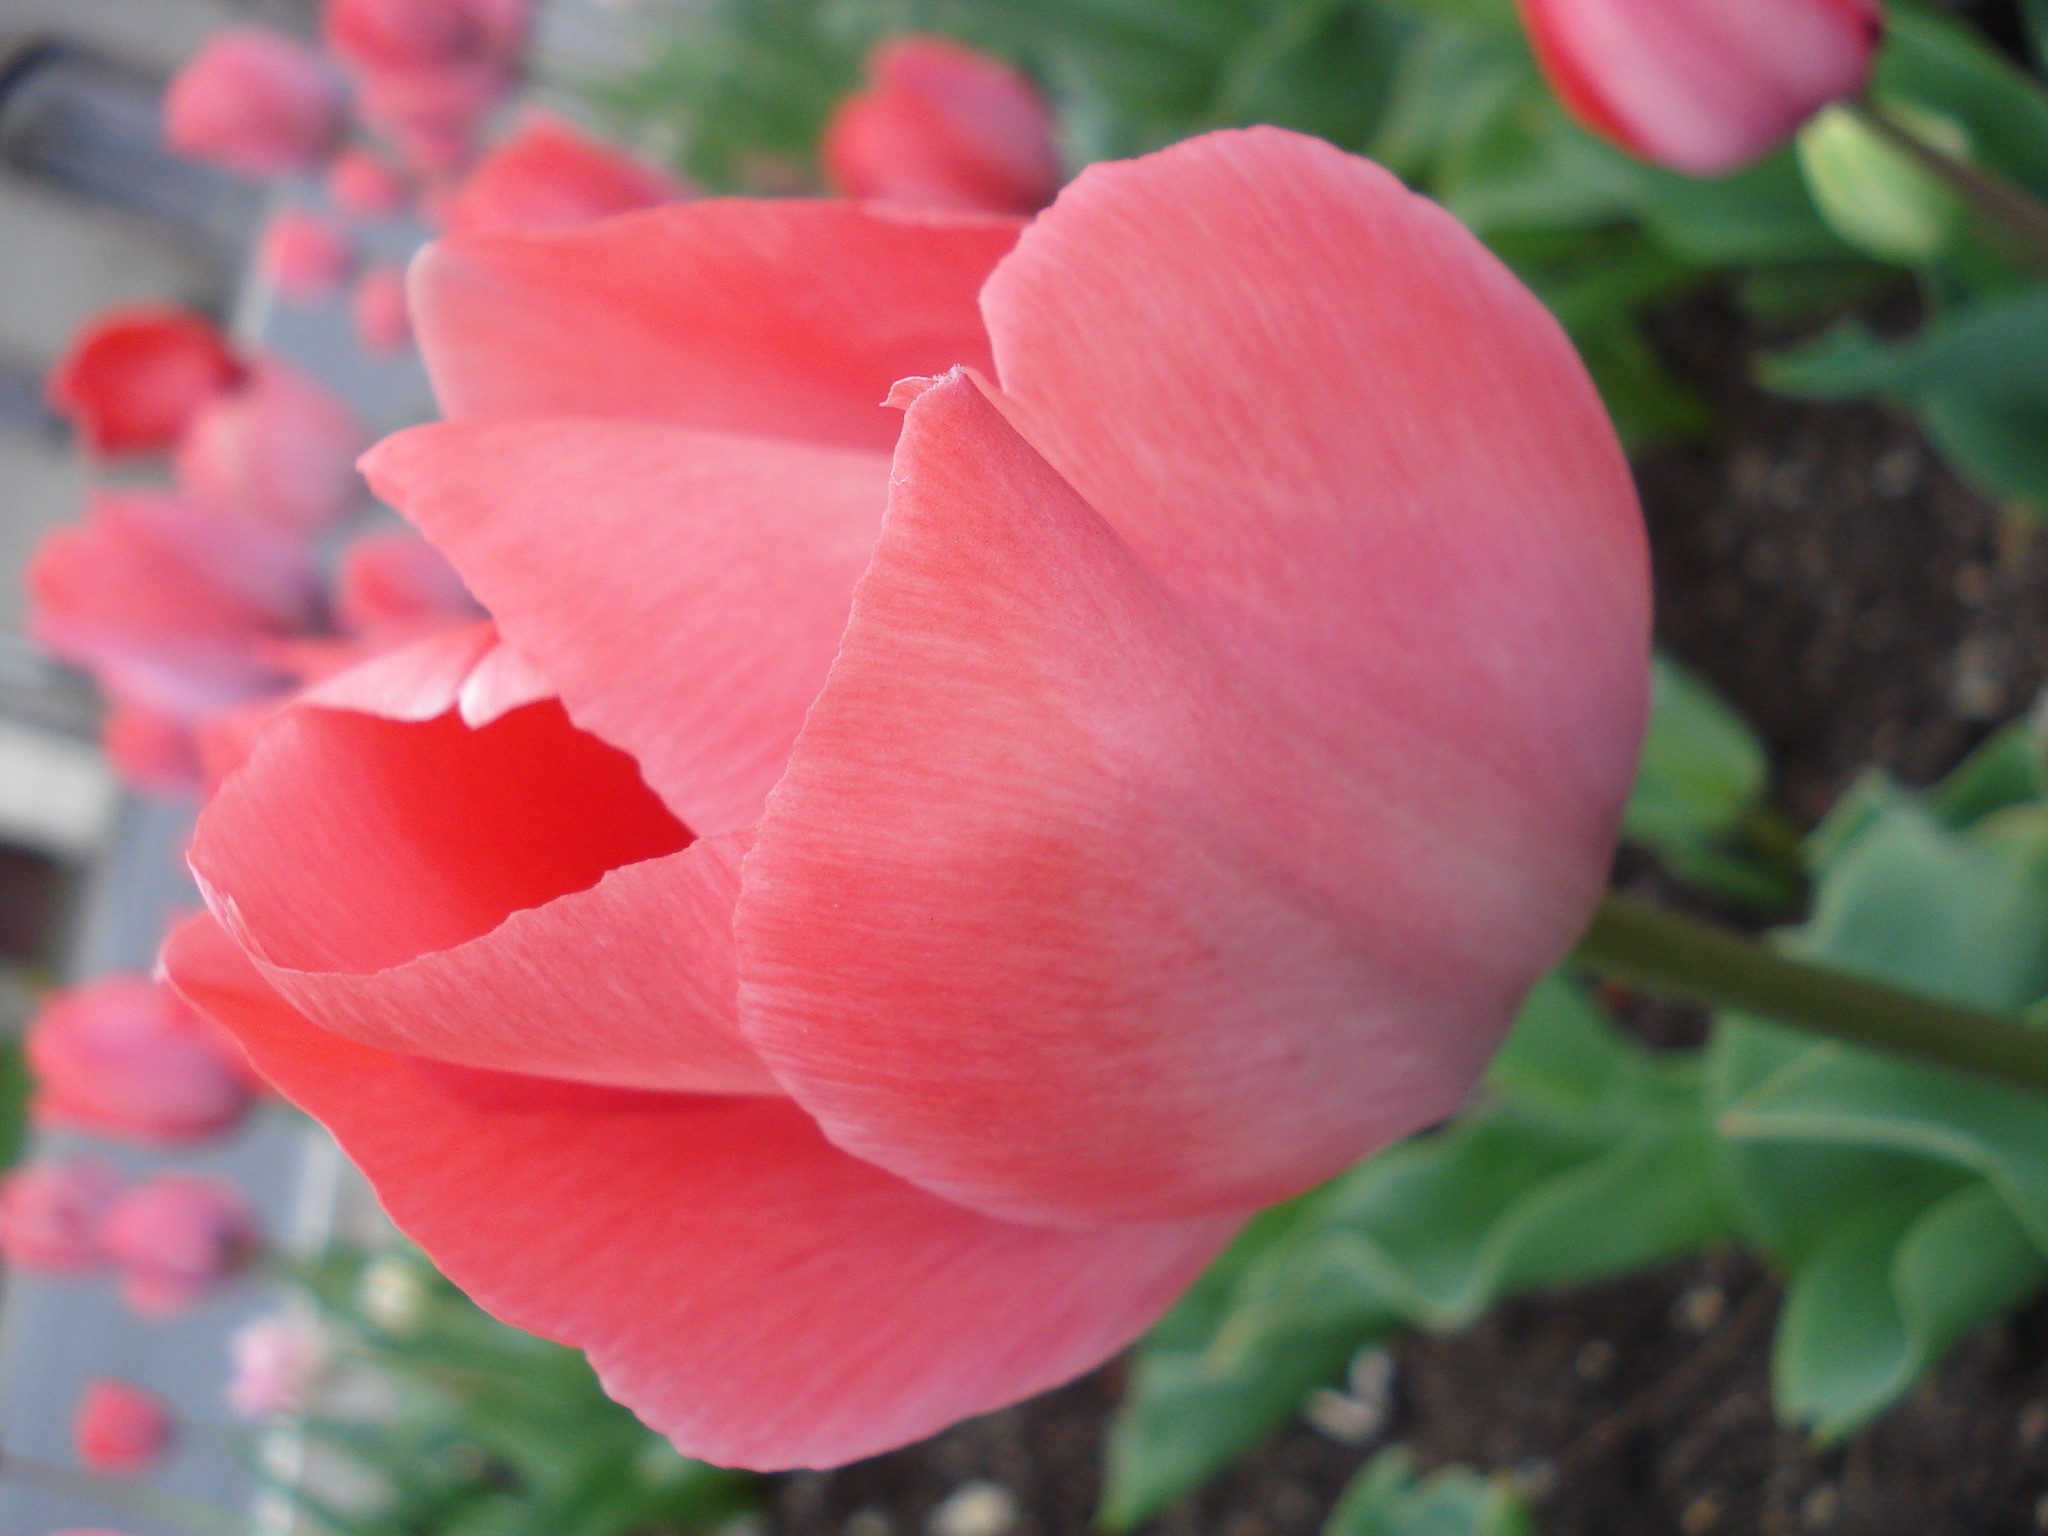
blossom, plant, field, flower, petal, tulip, spring, pink, flora, calico, detail, parterre, flowering, macro photography, flowering plant, annual plant, land plant